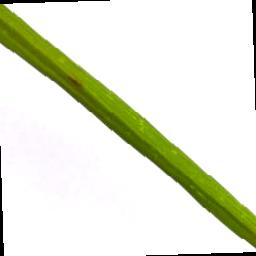
Label: Rice___Brown_Spot